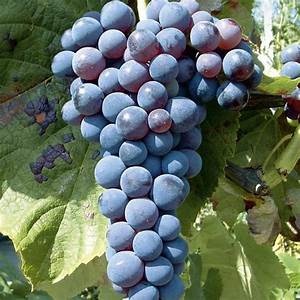
Label: grape